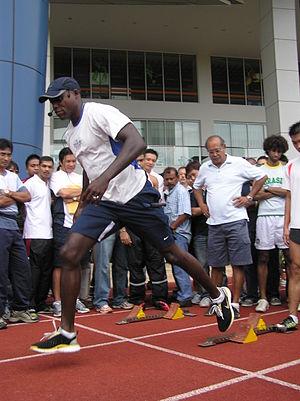
Frederick Carlton Lewis dit Carl Lewis, né à Birmingham le 1ᵉʳ juillet 1961, est un ancien athlète américain qui a remporté dix médailles olympiques dont neuf en or ainsi que dix médailles aux championnats du monde d'athlétisme dont huit en or.